Nyamata Genocide Memorial Centre

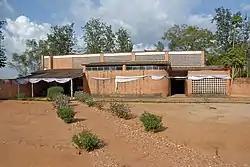

The Nyamata Genocide Memorial is a national memorial and World Heritage Site in Rwanda commemorating the 1994 Rwandan genocide against the Tutsi ethnic group. It is based around a former church in the town of Nyamata, roughly south of the capital of Kigali, where thousands of Tutsi were killed. The remains of 50,000 people are buried there.